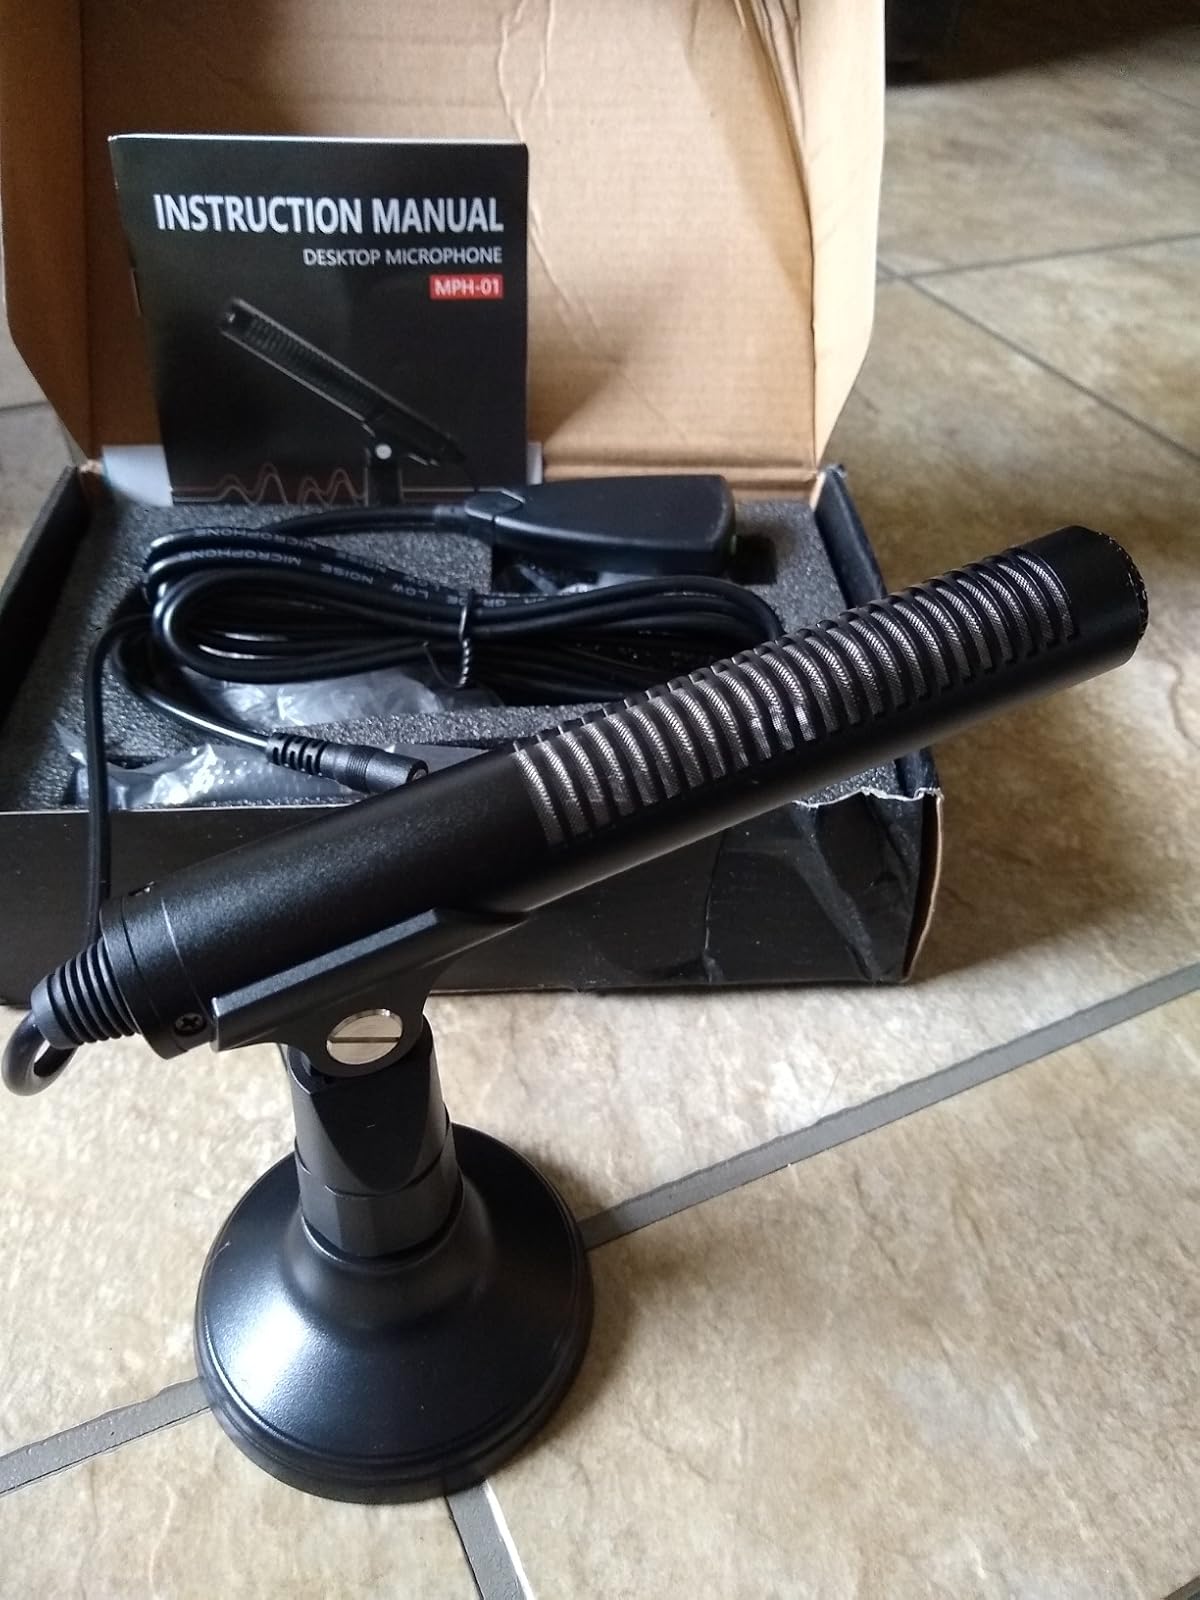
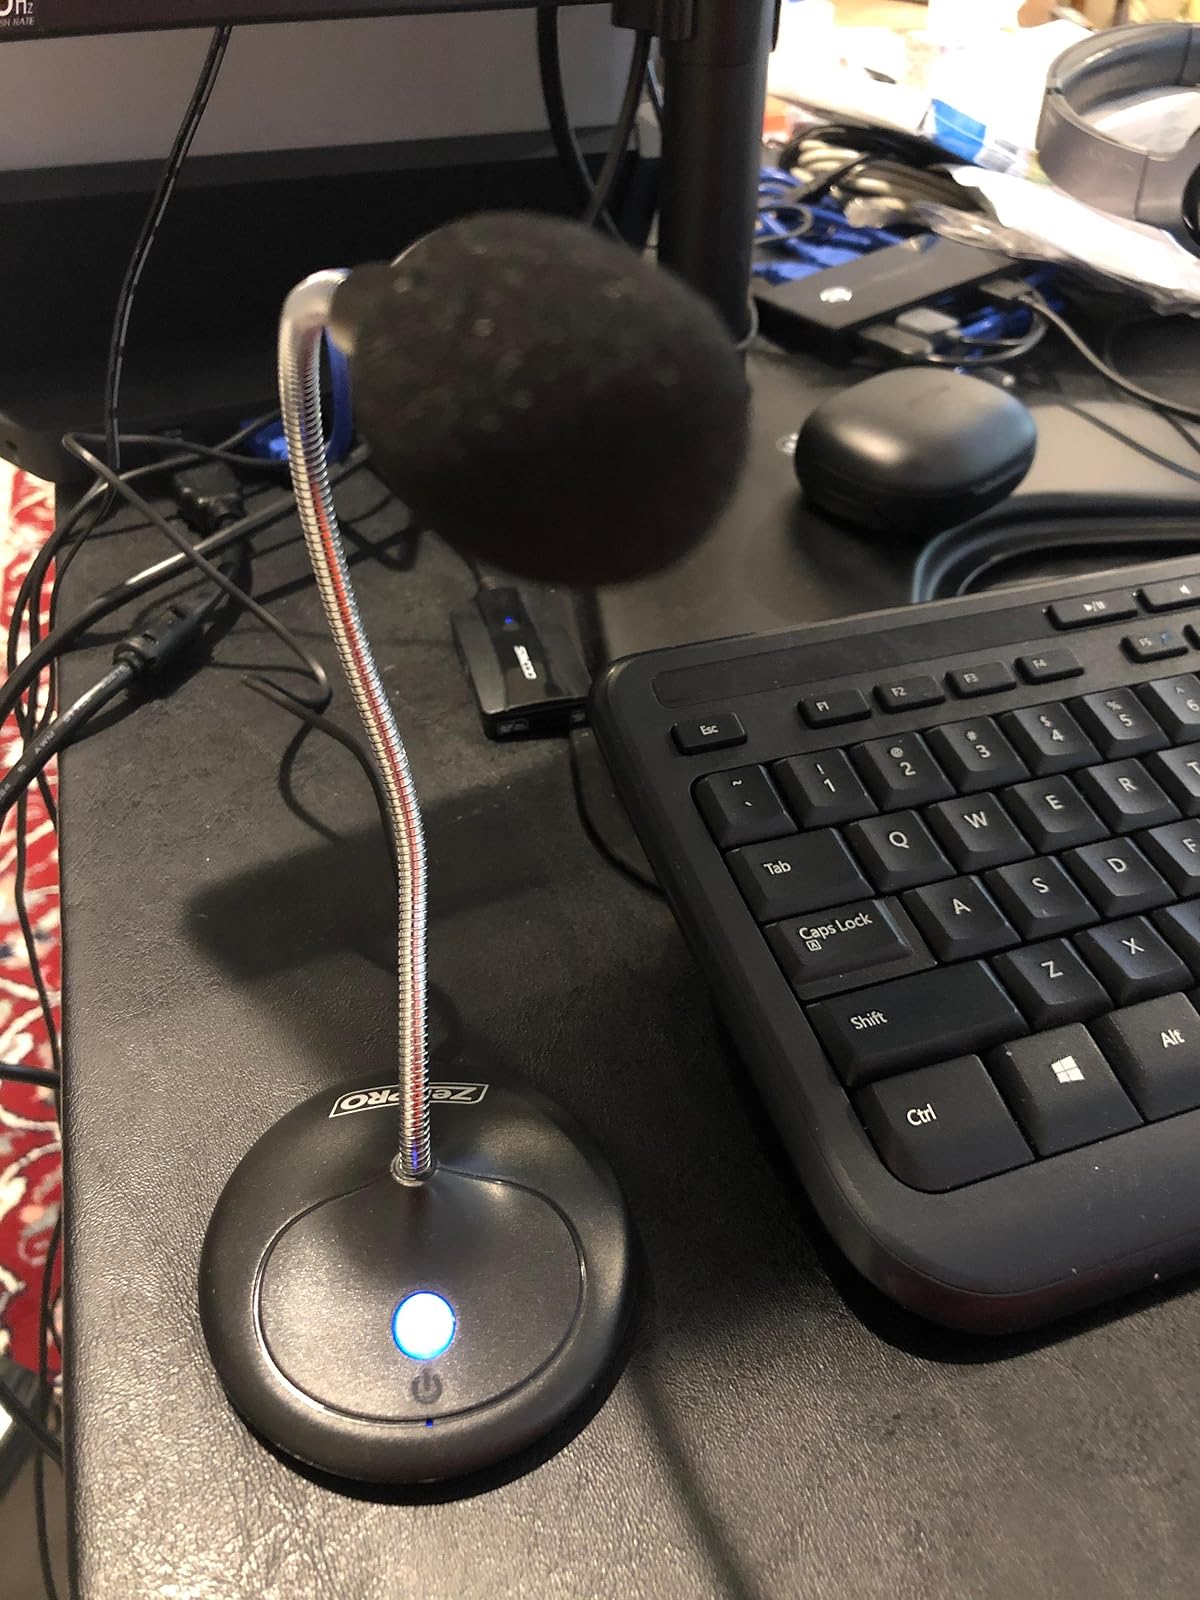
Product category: microphone
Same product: no